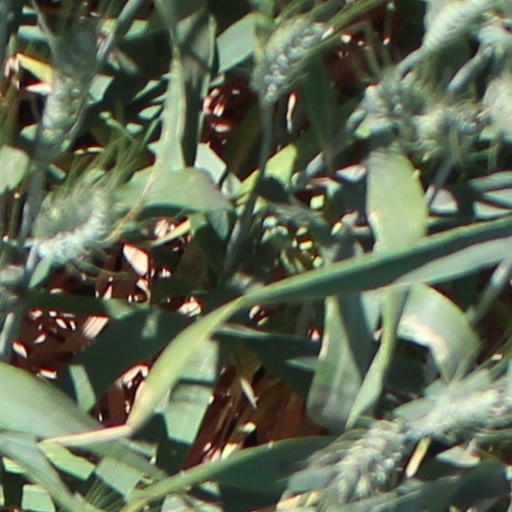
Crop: wheat